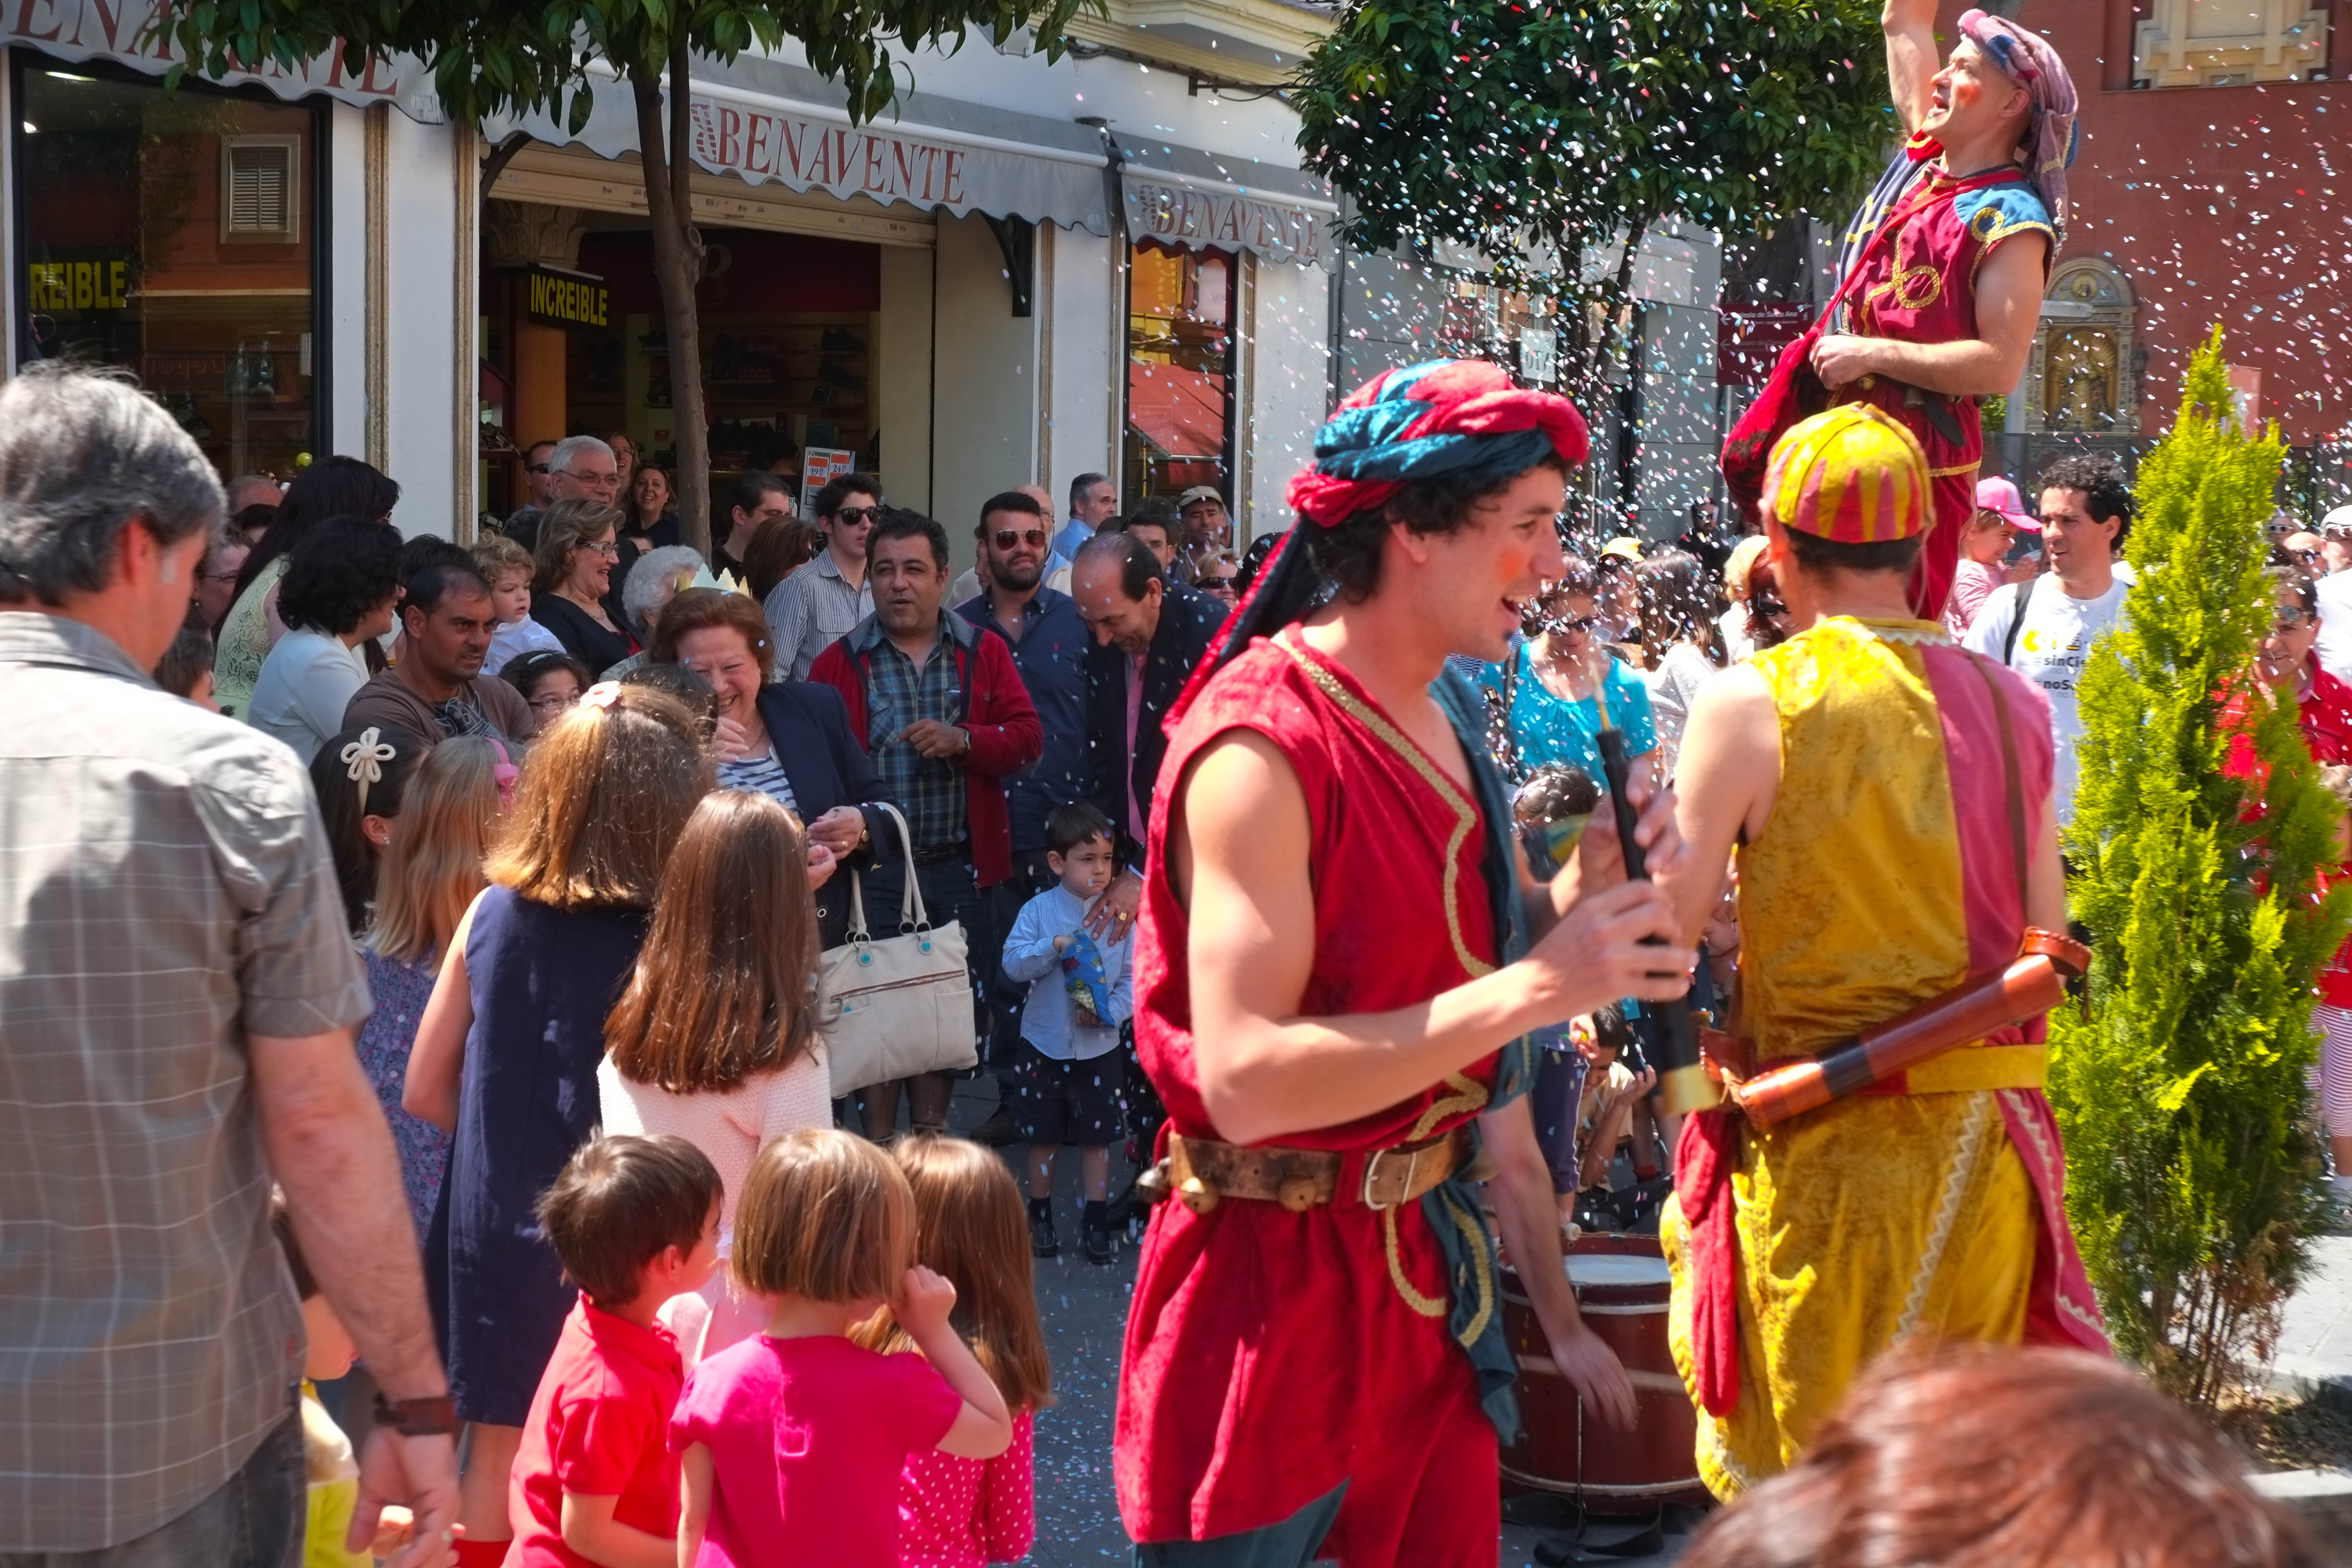
street, urban, crowd, parade, festival, sevilla, andalusia, event, triana